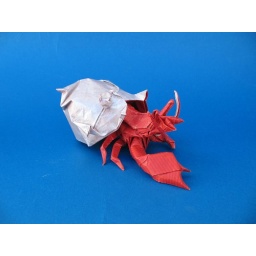
Hermit Crab by Satoshi Kamiya.Red wrapping paper paited white pearl the other side.